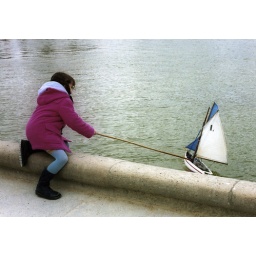
Little girl playing with a toy sailboat in Luxembourg Gardens (Jardin de Luxembourg). Paris, France.